Knowledge and News Network

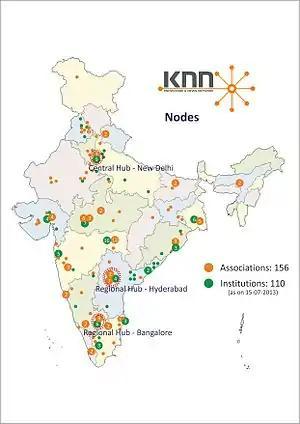
Knowledge and News Network (KNN) Nodes Map

KNN's back-end is based on a unique architecture with its Central hub, KNN bureau and its studio located in New Delhi and its regional hubs at Bangalore and Hyderabad connected through video-conferencing facilities. Run by a team of journalists with well-equipped news bureau and studio, its 260 nodes comprising MSME associations (both geographic and sectoral) and institutions (MSME and research and development institutions, engineering colleges, management institutes) feed text reports and video from the ground which is uploaded after validation.